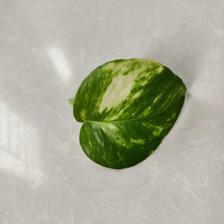
Label: Healthy